Iapodes

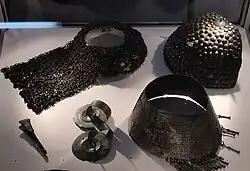
Iapodian metalwork

The exact origin of early Iapodes is uncertain; archaeological documentation suggests mixed affinities to early "Pannonii" and other Illyrians. The first written mention of an Illyrian tribe is from Greek writers from the 6th century BC. They are provisionally described by Strabo as a mixed race of Celts and Illyrians, who used Celtic weapons, tattooed themselves, and lived chiefly on spelt and millet; however, Strabo's suggestion of a mixed Celtic-Illyrian Iapodes culture is not confirmed by archaeology. Originally, Iapodes existed at least from the 9th century BC, and Celtic influence reached the region in the 4th century BC when Iapodes entered a decline. Archeological evidence of typical Celtic culture is documented only in the marginal contact zone of the Iapodes and the Celtic "Taurisci" along the Kupa river valley (now the Slovenian-Croatian border). Elsewhere, and especially in the main Iapodian area of the Lika highlands in Croatia, definite Celtic artifacts are scarce and explicable merely by commercial exchanges.